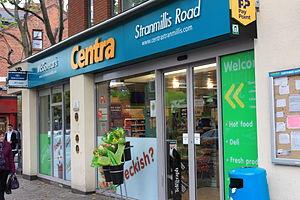
Centra est une chaîne de supérettes irlandaise présente en République d'Irlande et en Irlande du Nord. Les magasins sont des franchises indépendantes et la marque Centra appartient au groupe Musgrave. En 2002, le chiffre d'affaires de Centra était de 652,6 millions d'euros.